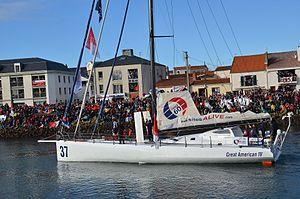
Rich Wilson au départ du Vendée Globe 2016-2017
Rich Wilson, né le 20 avril 1950 à Boston, est un navigateur et un skipper professionnel américain. Il participe au Vendée Globe 2016-2017.